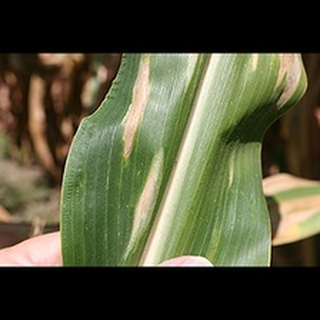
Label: corn_northern_leaf_blight